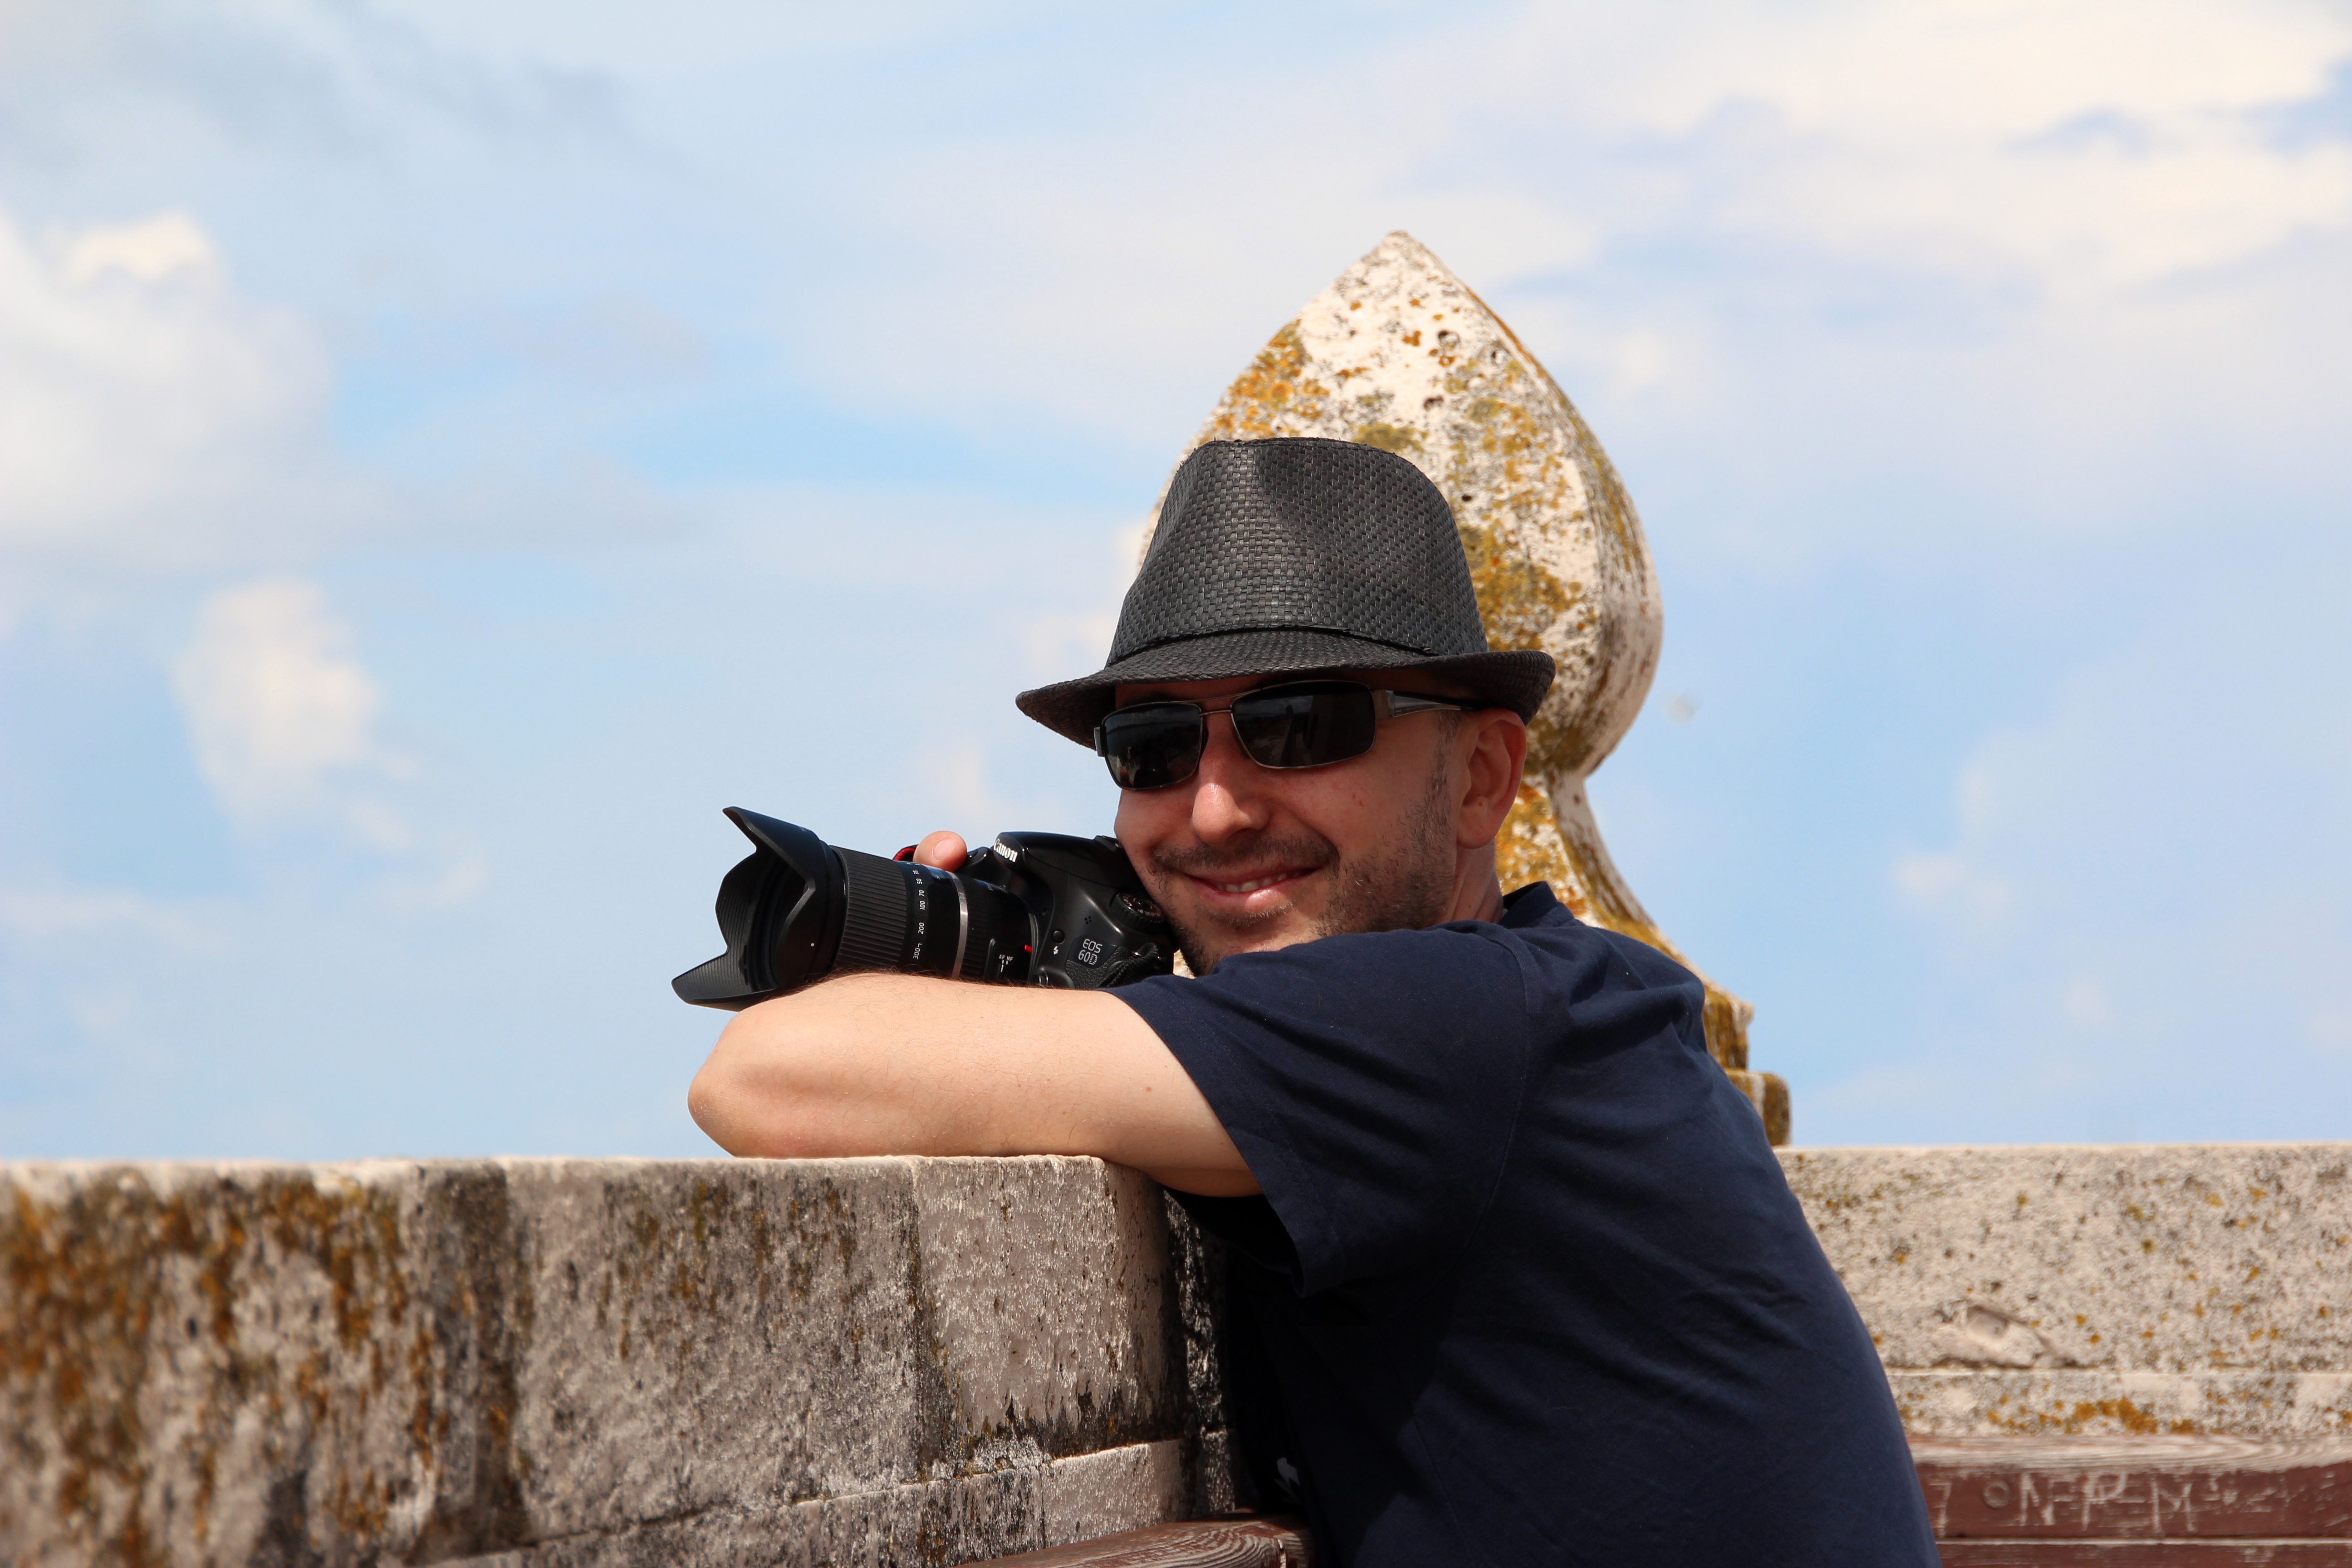
man, person, photographer, travel, military, spring, soldier, hat, profession, clothing, cowboy, travel photographer, photo tourist